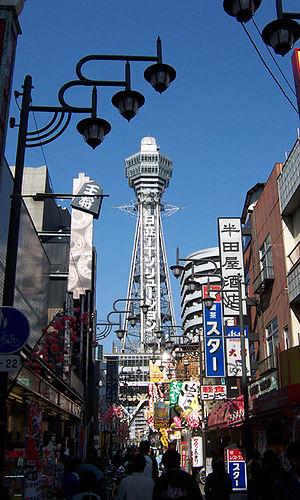
Shinsekai est un quartier du sud du centre-ville d'Osaka, dans l'arrondissement Naniwa-ku. Le quartier a été créé en 1912 avec comme modèles New York pour sa moitié sud et Paris pour sa moitié nord. À cet endroit, un parc d'attractions a été exploité de 1912 jusqu'à sa fermeture en 1923.